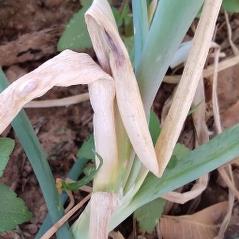
Crop: Onion
Condition: alternaria-d